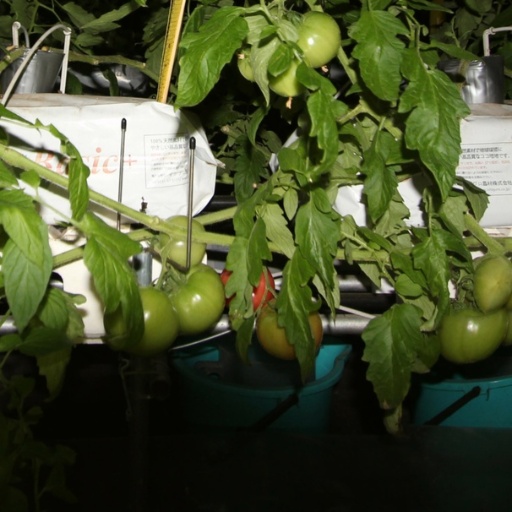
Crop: tomato